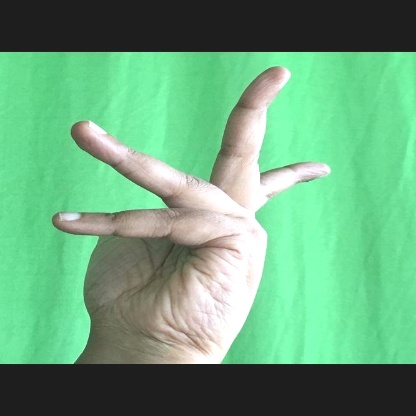
Mudra: Alapadmam